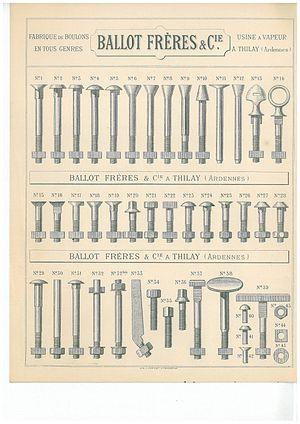
Un boulon est un organe d'assemblage constitué d'une vis à filetage uniforme et extrémité plate, et d'un écrou.